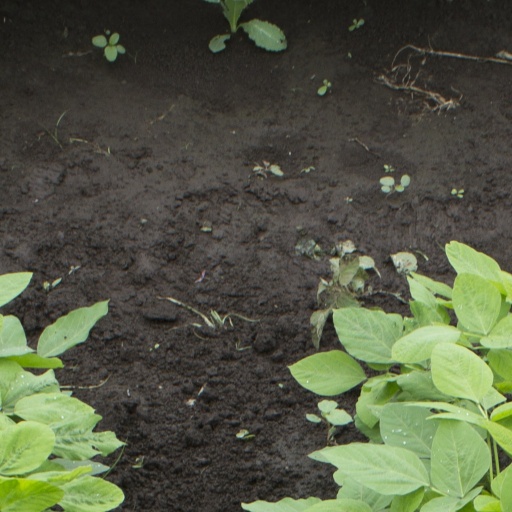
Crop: soybean